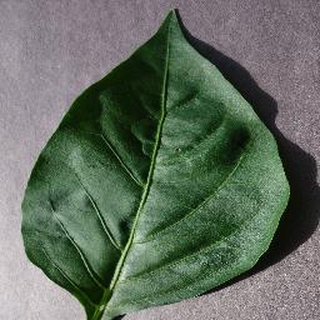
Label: healthy_bell_pepper